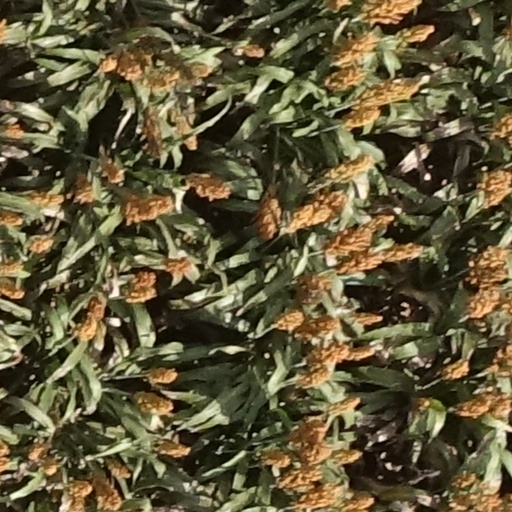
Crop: sorghum